Uranium One controversy

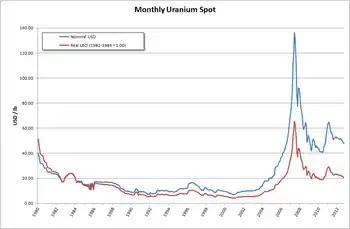
Monthly uranium spot price

The Uranium One controversy involves various conspiracy theories promoted by conservative media, politicians, and commentators that characterized the sale of the uranium mining company Uranium One to the Russian state-owned corporation Rosatom as a $145 million bribery scandal involving Hillary Clinton and the Clinton Foundation. No evidence of wrongdoing was ever found.